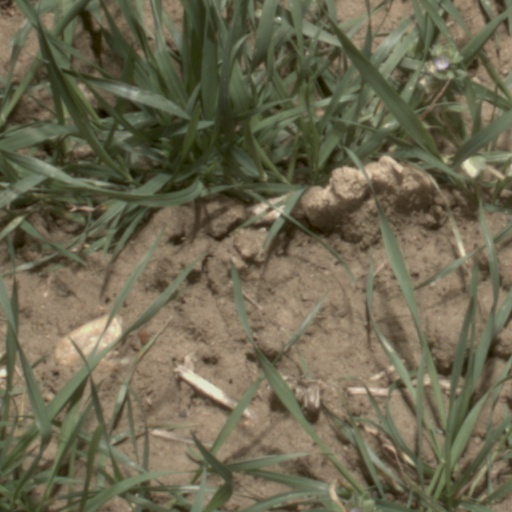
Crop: wheat